Minnesota Technology Center

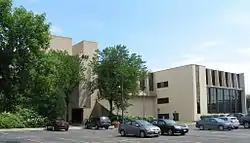

The Minnesota Technology Center, formerly called the BTC/Bunker and also known as the 511 Building in reference to its address, is a colocation center located in downtown Minneapolis, Minnesota, near U.S. Bank Stadium and the West Bank campus of the University of Minnesota. The 511 Building has been referred to as "the most wired building in Minnesota" and is a major source of fiber optic data transmission and reception. It is operated by Timeshare Systems Inc. It hosts an interchange between many major carriers, and is on the Internet Backbone.